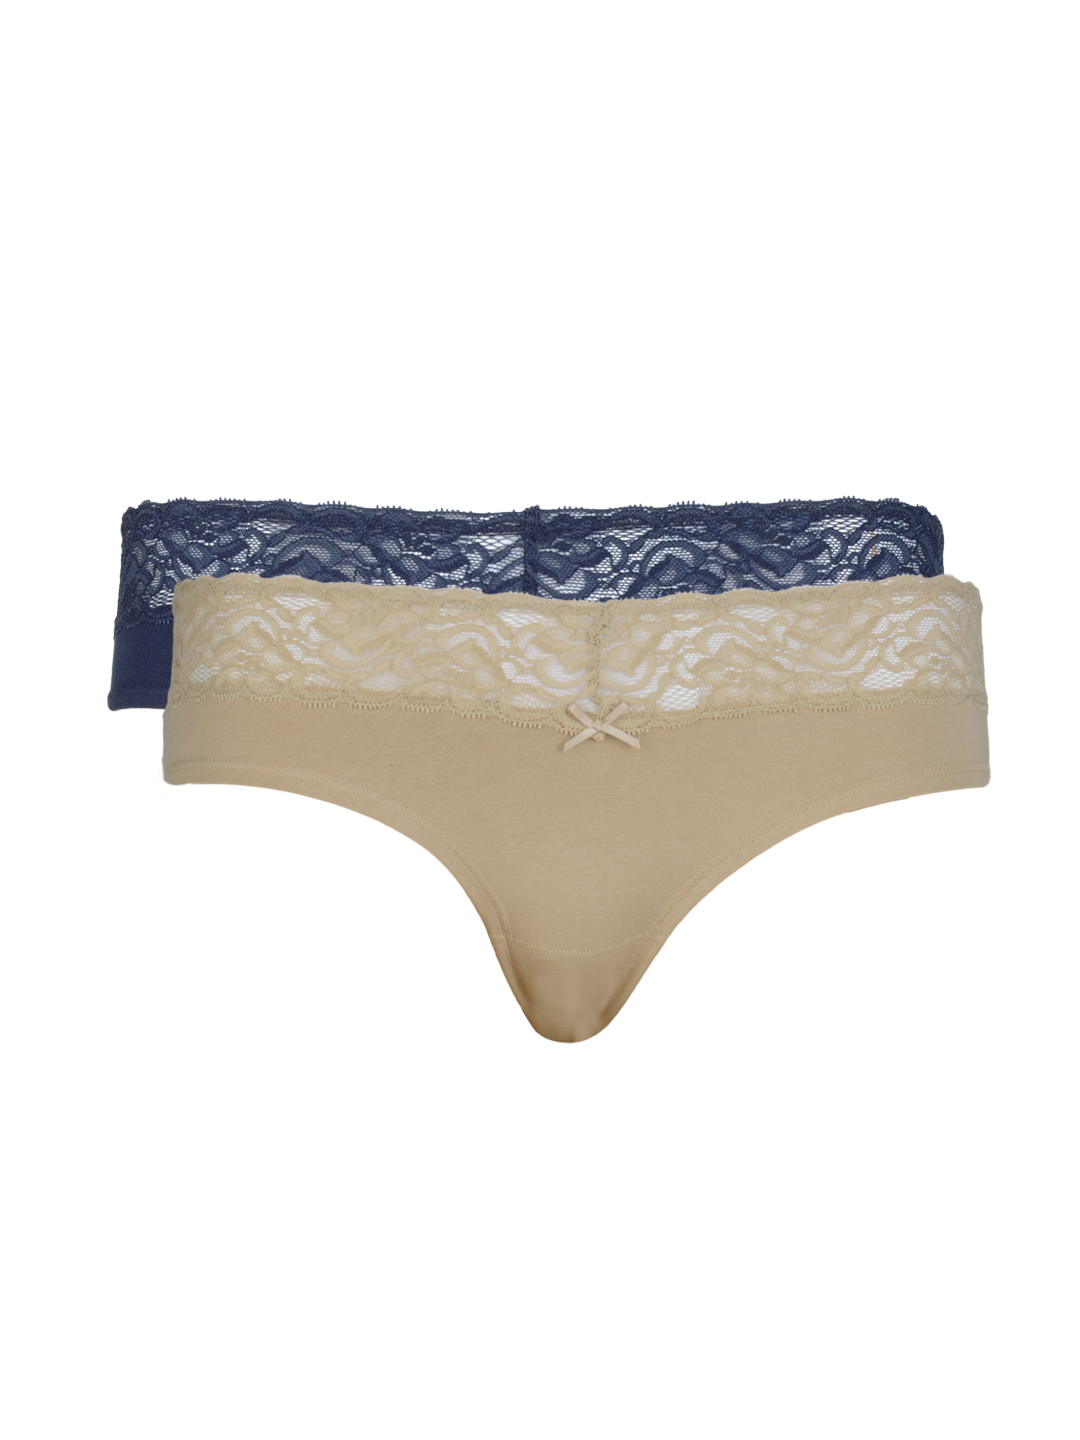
Amante Women Pack of 2 Bikini Briefs PFFL02
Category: Apparel / Innerwear / Briefs
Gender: Women
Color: Blue
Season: Winter 2015
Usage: Casual